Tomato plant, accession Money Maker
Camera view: vertical (180 deg); turntable rotation: 180 degrees
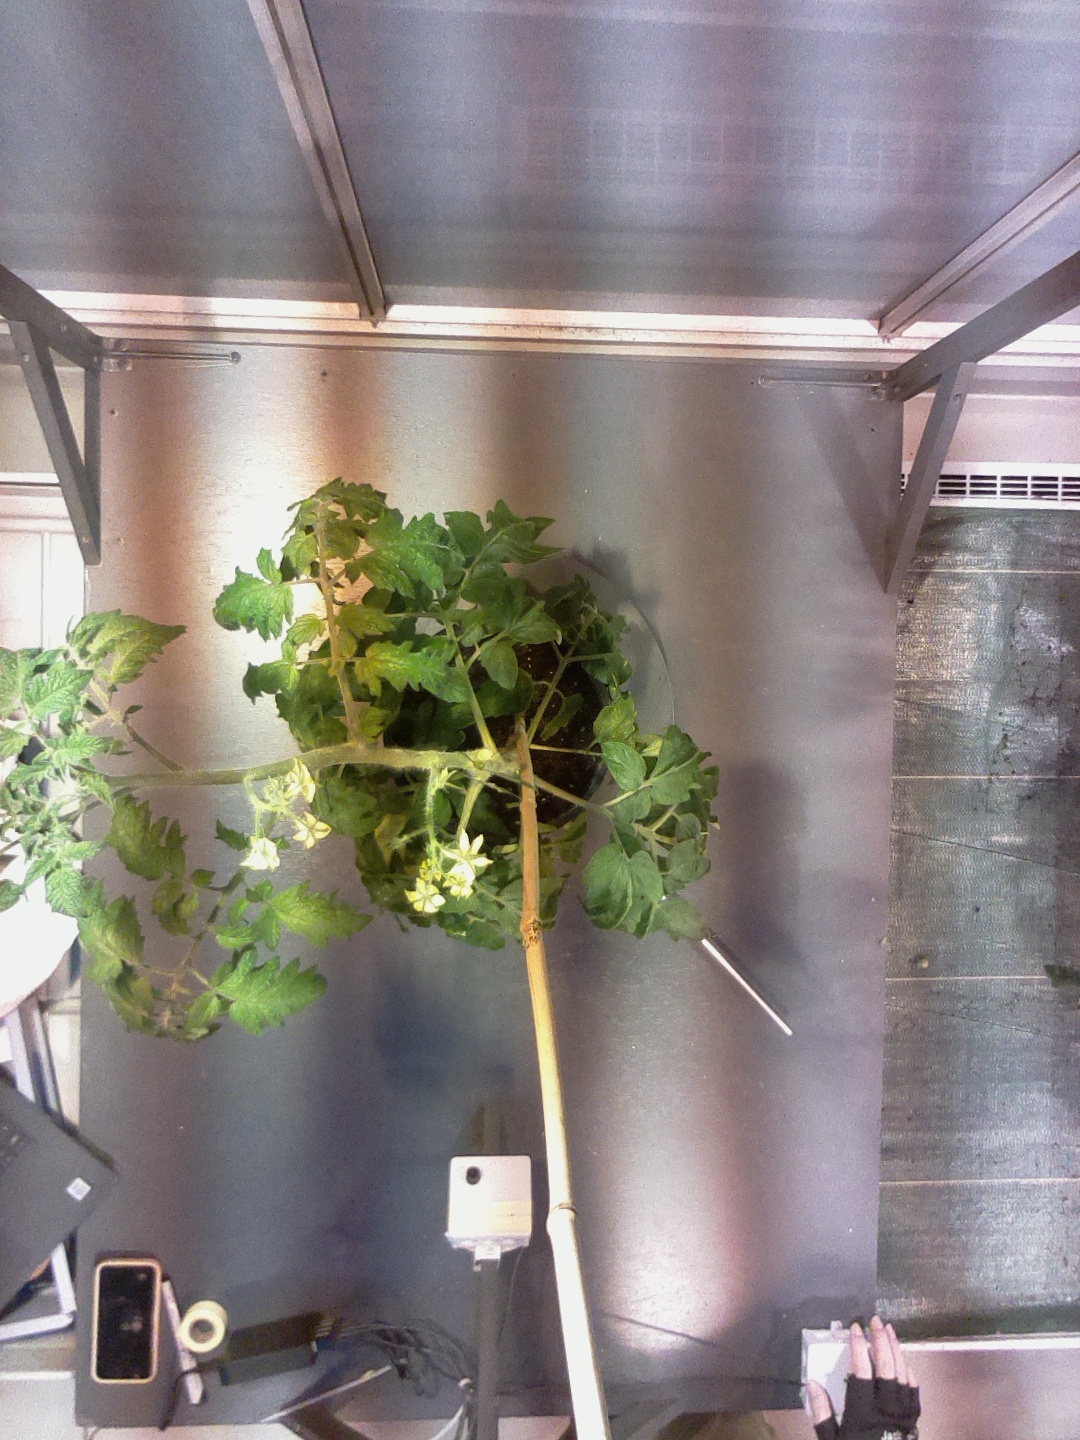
BBCH growth stage 67: Full flowering, 70%-80% of flowers open, more petals falling